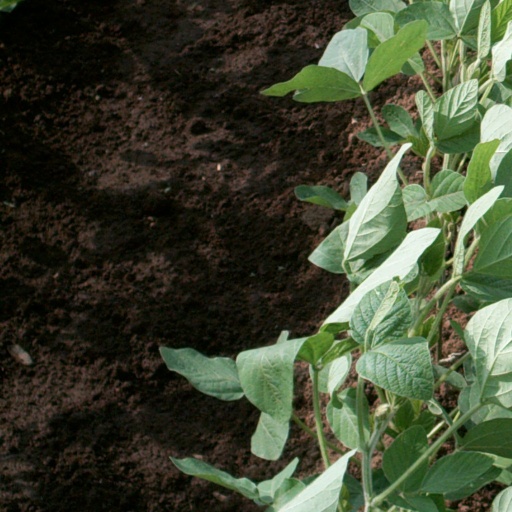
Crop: soybean